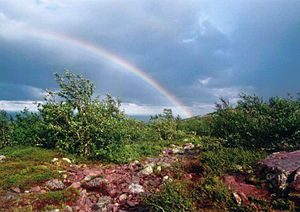
Fulufjället Nationalpark
Fulufjällets Nationalpark er en af Sveriges nationalparker og ligger i Särna församling i Älvdalens kommun i den nordvestlige del af Dalarna, op til grænsen af Trysil kommune i Norge.